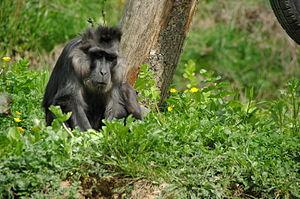
macaque tonkean
Le Parc zoo du Reynou est un parc zoologique situé dans le département de la Haute-Vienne, dans la commune du Vigen. Le parc s'étend sur plus de 60 hectares et compte plus de 600 animaux de plus de 130 espèces différentes. Il a ouvert ses portes le 1ᵉʳ juillet 1997 et présente des espèces très variées allant des ouistitis pygmées, le plus petit singe du monde, jusqu'aux girafes de Rothschild, en passant par de nombreuses espèces de fauves et d'oiseaux.